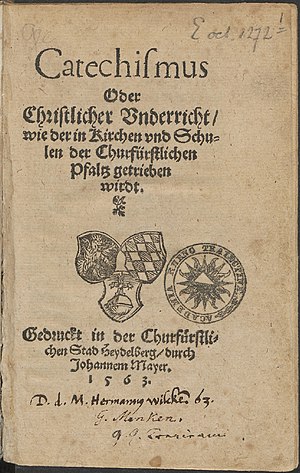
Heidelberg-katekismen
Heidelberg-katekismen i en udgave fra 1563.
Heidelberg-katekismen er navnet på et af de vigtigste reformerte bekendelsesskrifter.